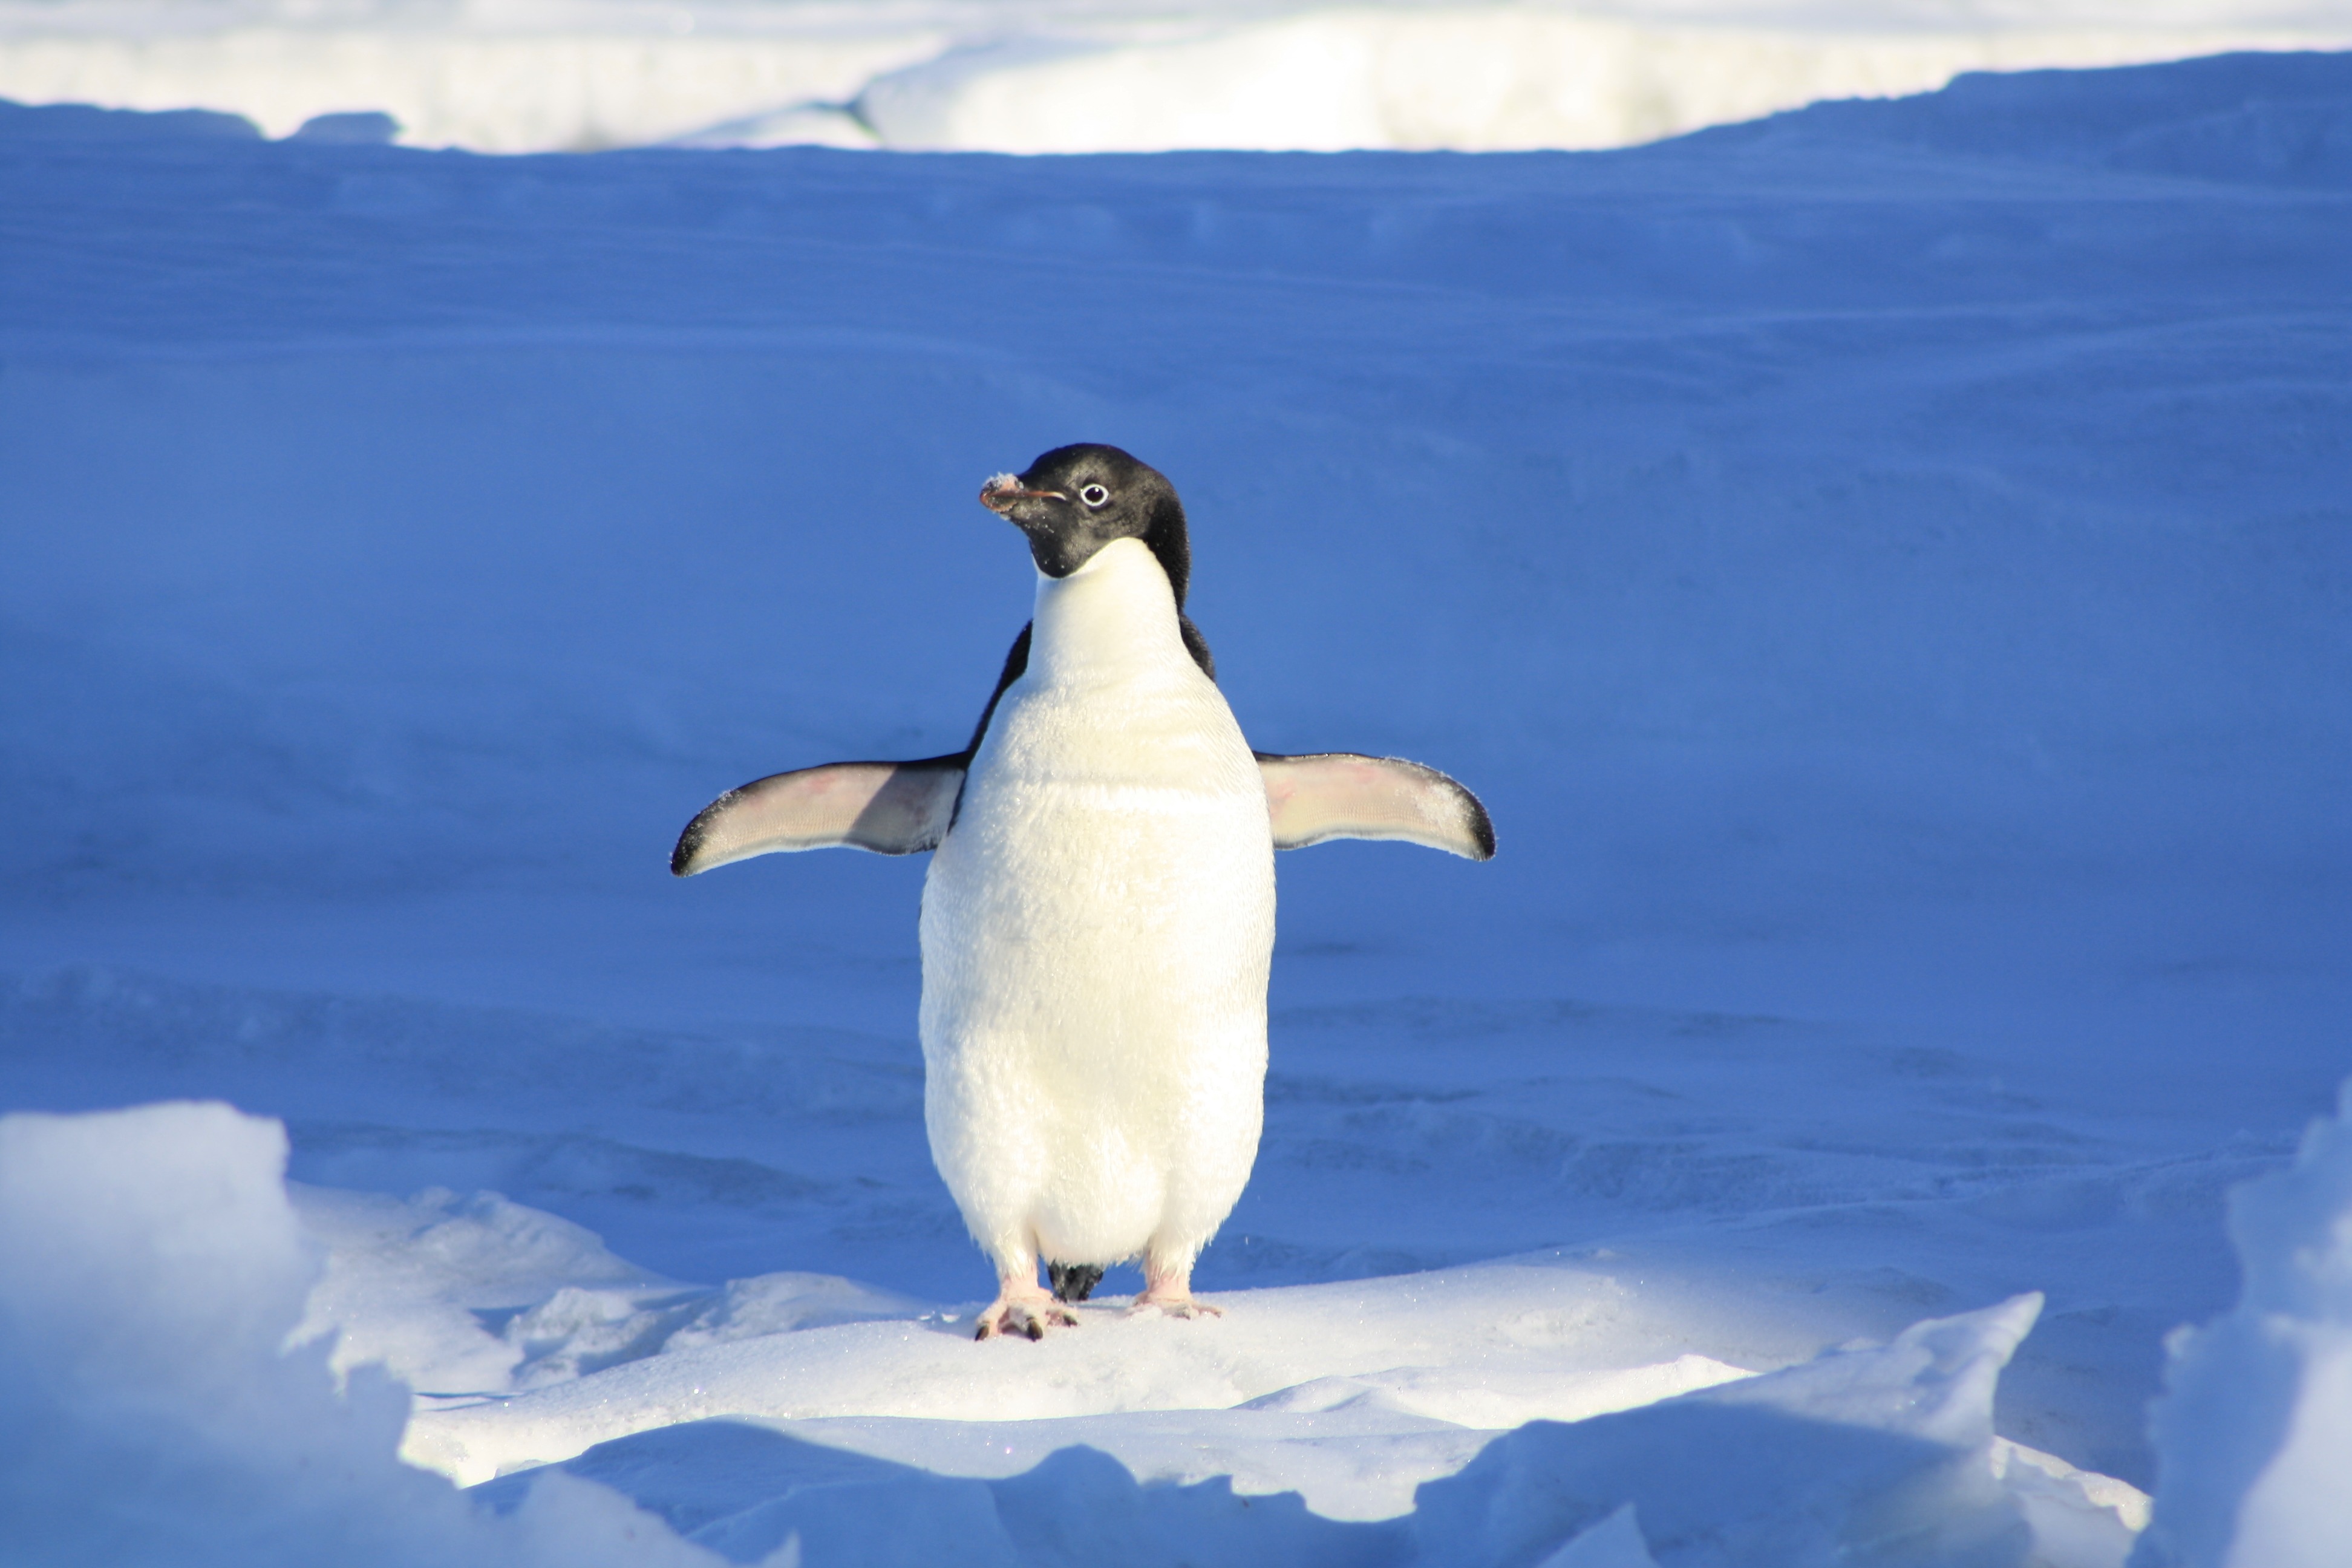
water, snow, winter, bird, animal, ice, beak, blue, arctic, penguin, vertebrate, funny, arctic ocean, flightless bird